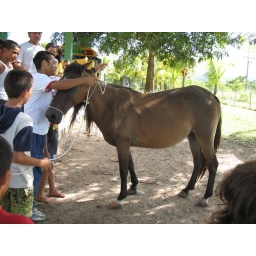
The kids caught a horse that was running around the Hogar